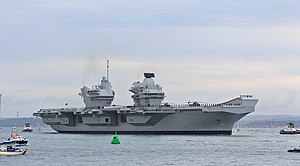
Queen Elizabeth-klassen
HMS Queen Elizabeth på sin jomfrutur i 2017.
HMS Queen Elizabeth på sin jomfrutur i 2017.
Queen Elizabeth-klassen er en skibsklasse på to hangarskibe på vej i tjeneste i Storbritanniens Royal Navy og er bygget som erstatning for Invincible-klassen. Det første skib i klassen, HMS Queen Elizabeth, blev navngivet den 4. juli 2014, og er navngivet efter et tidligere skib, HMS Queen Elizabeth, en hæderkronet superdreadnought som var navngivet efter dronning Elizabeth 1. Skibet hejste kommando den 7. december 2017, og forventes at indgå i begrænset tjeneste i 2018. Det andet skib i klassen HMS Prince of Wales, blev søsat den 21. december 2017 og forventes at hejse kommando i 2020. På NATO-topmødet den 5. september 2014 annoncerede premierminister David Cameron at det andet skib vil komme i aktiv tjeneste hvorved flere års diskussioner om emnet var uddebatteret. Denne udmelding blev bekræftet i november 2015 ved det efterfølgende Government Strategic Defence Review, hvor man fastlagde at Royal Navy kontinuerligt skulle have mindst et hangarskib til rådighed.